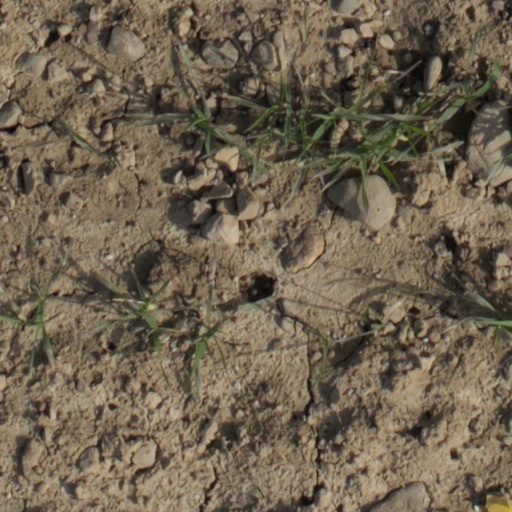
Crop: wheat